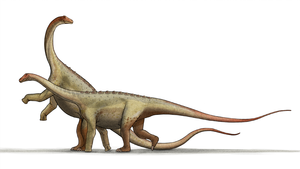
Saltasaurus est un genre éteint de dinosaures sauropodes titanosauridés. Il a vécu en Amérique du sud, il y a environ 72 à 66 millions d'années, au Maastrichtien, la dernière période du Crétacé supérieur.
La liste des genres de dinosaures recense tous les genres qui ont été inclus dans le super-ordre Dinosauria à l'exception de la classe Aves et des termes à usage uniquement vernaculaire. La liste inclut tous les genres communément acceptés, mais aussi ceux considérés comme invalides, douteux, ou qui n'ont pas été formellement publiés, ainsi que les synonymes plus récents de noms plus établis et les genres qui ne sont plus considérés comme des dinosaures. De nombreux noms ont été reclassifiés, qu'il s'agisse d'oiseaux, de crocodiles ou encore de bois pétrifié. Cette liste contient 1513 noms, dont environ 1190 sont considérés comme soit valides, soit nomen dubium.
Les Lithostrotia forment un clade éteint de dinosaures sauropodes, des titanosaures dérivés, qui ont vécu au cours du Crétacé. Ce groupe a été défini par Paul Upchurch et ses collègues en 2004.
Les Saltasaurinae forment une sous-famille de dinosaures titanosaures qui vécurent durant le Crétacé supérieur en Amérique du Sud, Espagne, Madagascar et Mongolie.